Lina Nordquist

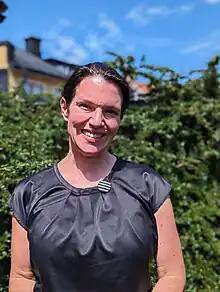
Lina Nordquist (2023)

Lina Nordquist (born 1977) is a Swedish politician. she serves as Member of the Riksdag representing the constituency of Uppsala County.